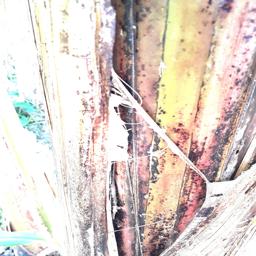
Label: BACTERIAL SOFT ROT